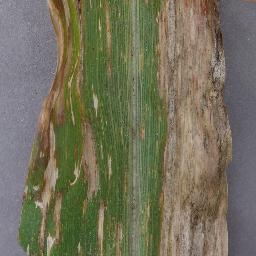
Label: Corn___Cercospora_leaf_spot Gray_leaf_spot